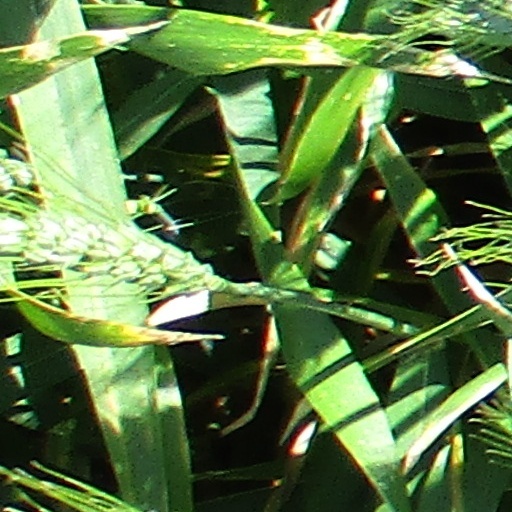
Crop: wheat